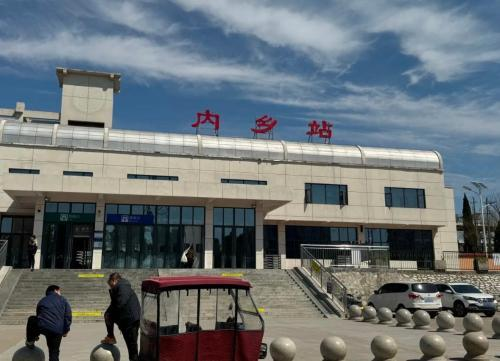
地标名称：内乡站
所在城市：南阳市·内乡县